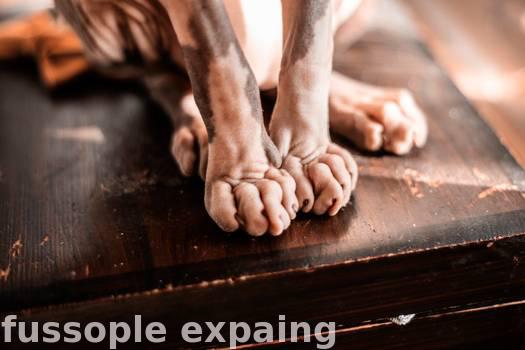
Label: Watermark